Chris von Rohr

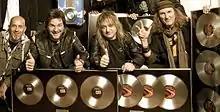
Von Rohr as producer of Gotthard

In 1991, Von Rohr finally published his first book, which he started writing right after his dismissal from Krokus. An autobiography entitled "Hunde wollt ihr ewig rocken" (Dogs, do you wanna rock forever) that gave the reader a direct, honest and genuine insight to the childhood and youth of the musician as well as behind the scenes recollections during his rock star days with Krokus. Subsequently, the literary work, in which the author recalls the highs and lows of his career in his own words, became a cult book and bestseller not only for rock and metal fans. That same year, Chris von Rohr also started his collaboration with the Swiss hard rock band Gotthard, via their band manager Marco Antognini. This cooperation turned out to be the beginning of a success story for both sides, as already the first, released in 1992, self-titled studio album "Gotthard" reached a significant chart position by making it to No. 5 in the Swiss charts. A year later, besides his duties with Gotthard, von Rohr also re-released his 1987 solo album "Hammer and Tongue", this time however under the title "The Good, The Bad and The Dög" including the bonus track "See You Walking". Following this reissue, von Rohr's focus was again entirely on "Gotthard" and what followed was, despite or because of persistent internal tensions – at least in Switzerland – a single musical triumph. All of the following studio and live albums of the band, produced by von Rohr, particularly "Dial Hard" in 1994, "G." in 1996, "D-Frosted" in 1997 and "Open" in 1999 reached number 1 in the Swiss album charts. Moreover, even several singles were able to rank in the music charts of the Alpine republic of Switzerland.